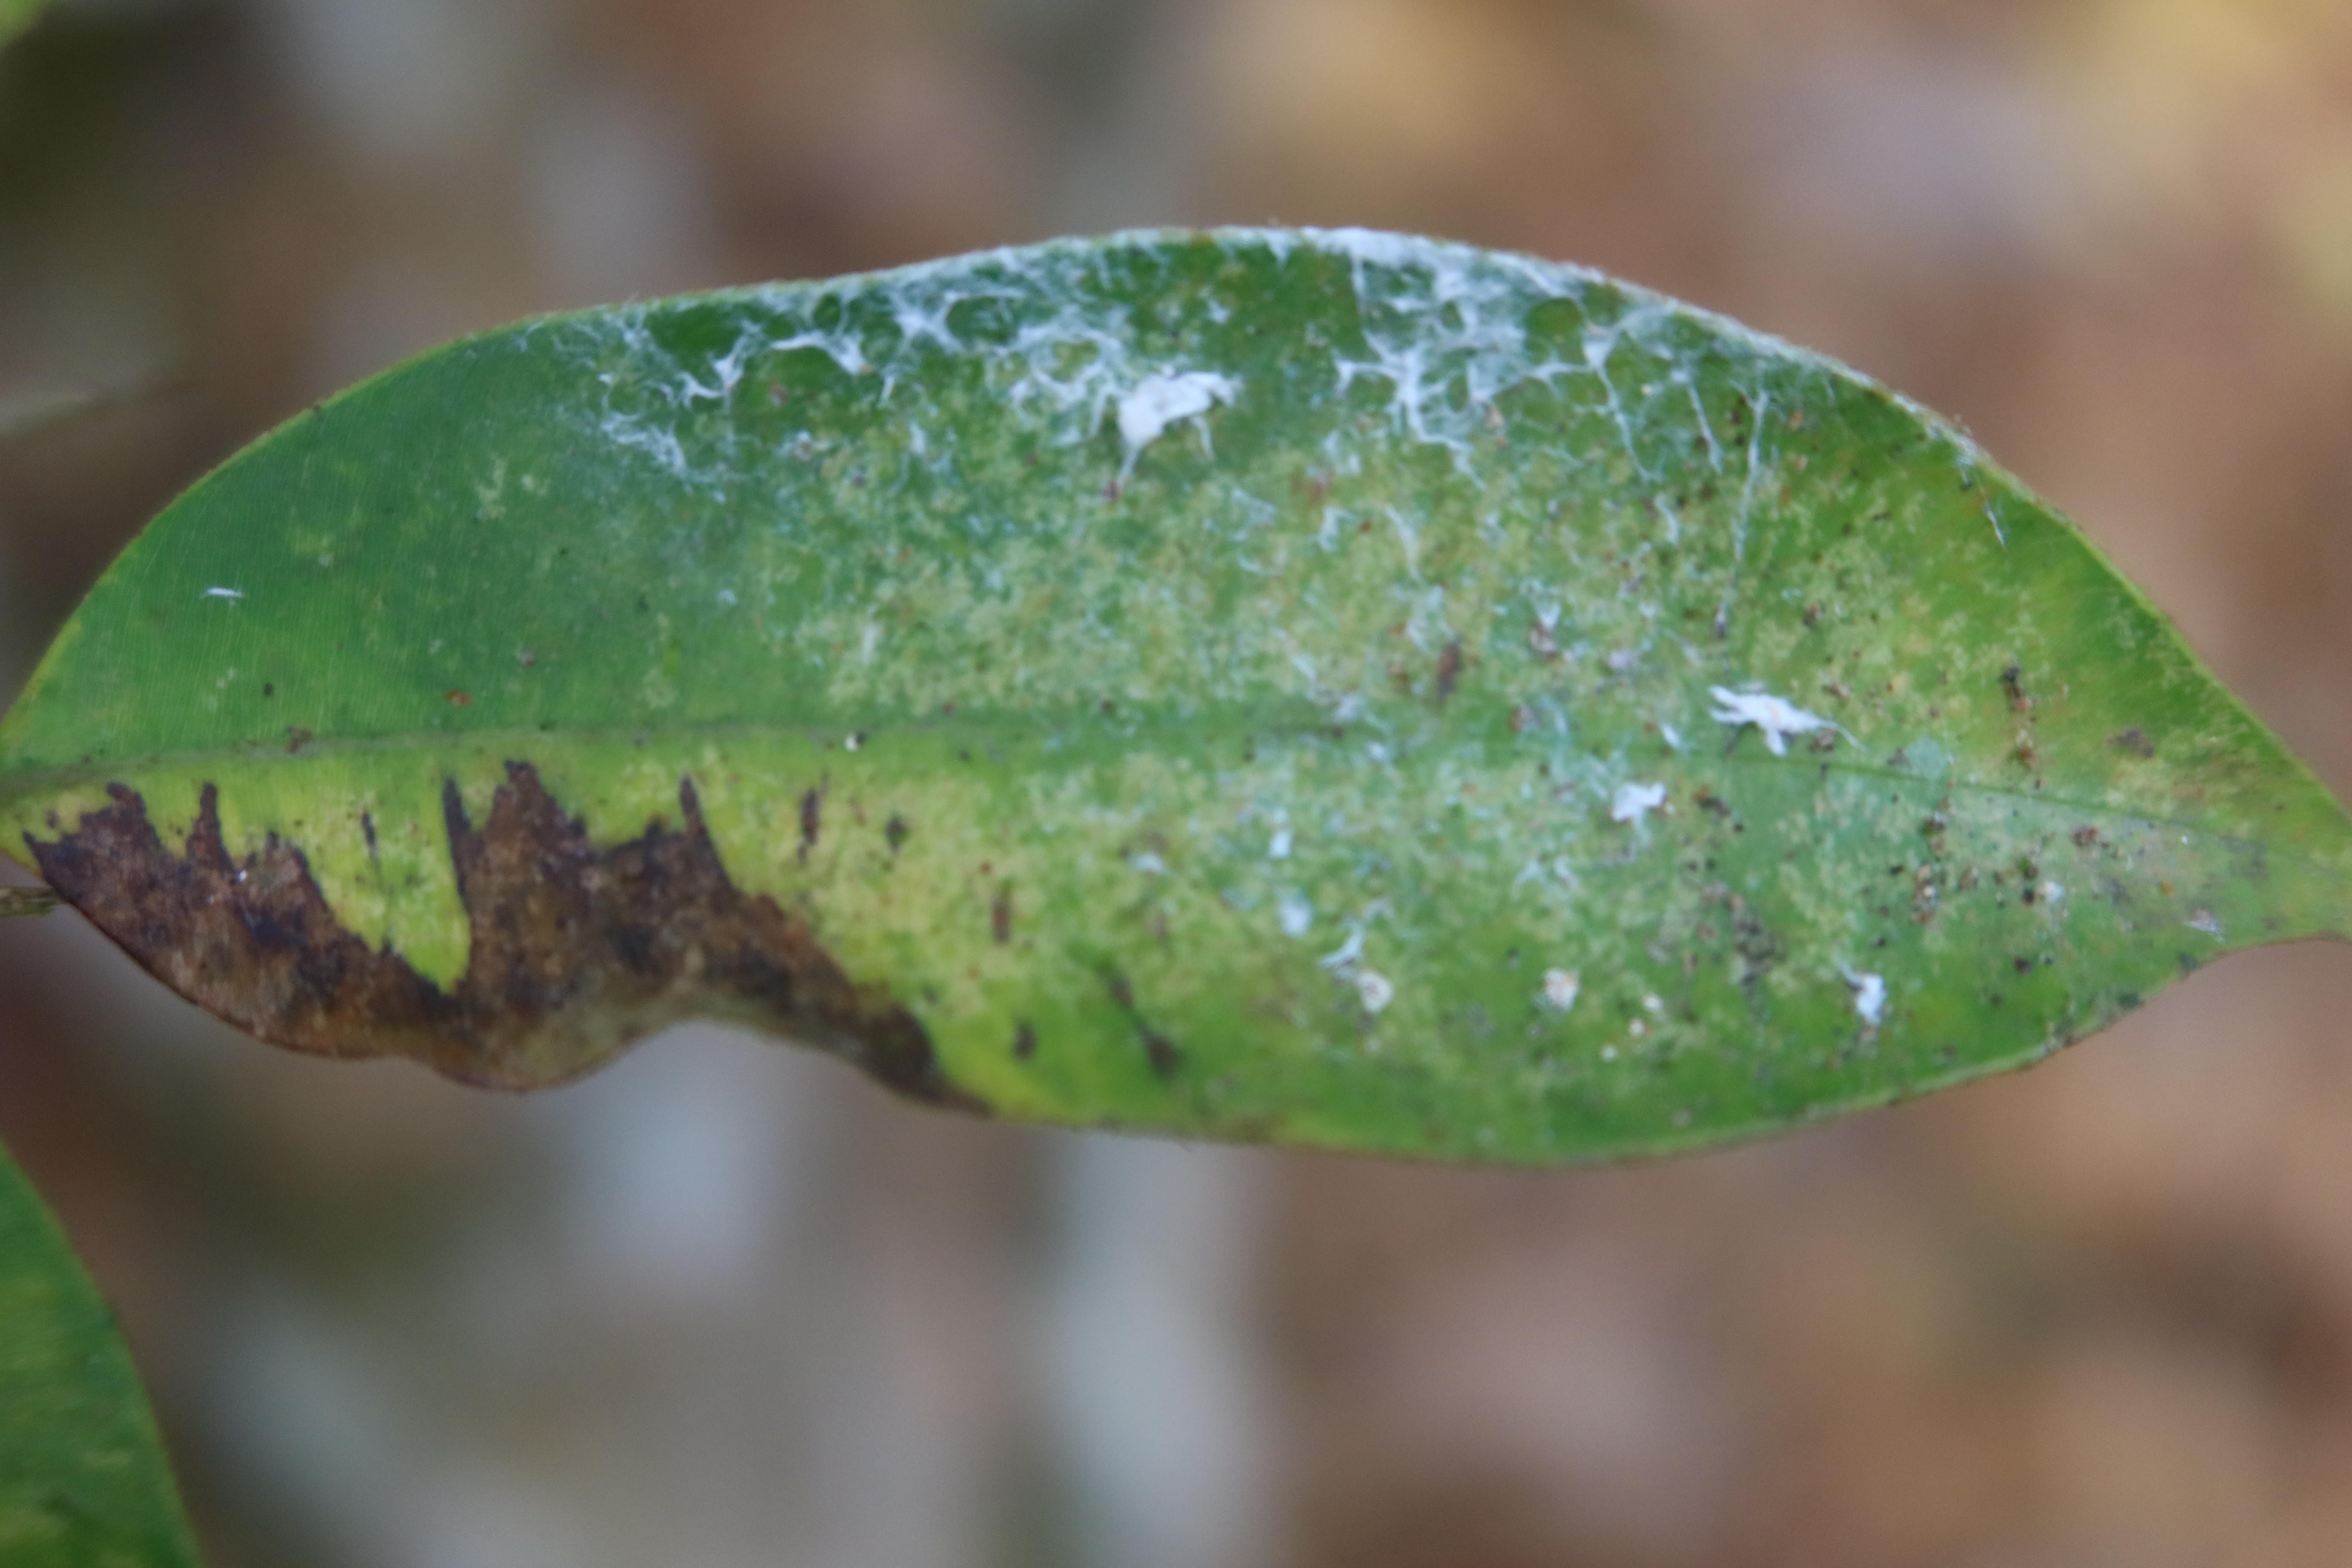
Label: Anthracnose